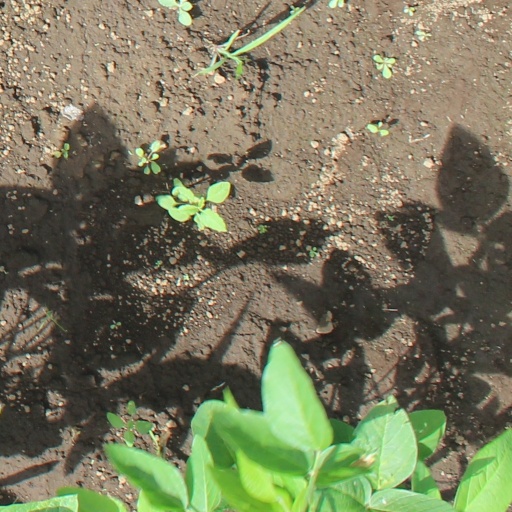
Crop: soybean